Third Battle of Komárom (1849)

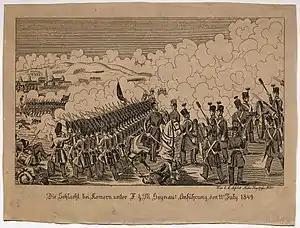
Third battle of Komárom 11 júli 1849

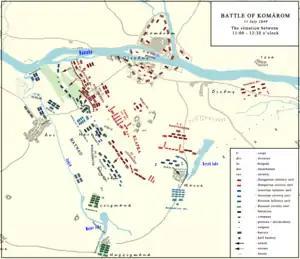
Third battle of Komárom. 11 July 1849. The situation between 11ː00 -12ː30 o'clock

In front of the Herkály farm the Pikéthy cavalry division deployed. General Pikéthy commanded the 2. (Hannover), 4. (Alexander), 9. (Nicholas) hussar regiments and two platoons of the 16. (Károlyi) hussar regiment, and 3 or 4 batteries. Klapka ordered Pikéthy that with these 28 hussar companies to attack the Austrian cavalry which he supposed to be at Herkály, and chase them over the Concó creek, breaking the enemy's battle line in two. At the same time, he had to send units to encircle from the south the Austrian I. corps which was fighting against the Hungarian II. corps attacking from the east, isolating in this way Schlik's corps from the rest of the Austrian army. In case of successfully chasing away the Austrian troops from Herkály from the battlefield towards west, Pikéthy had to return to the Concó, and wait for new orders. The hussar division deployed between the Ács forest and the Herkály grange, installed its artillery, and despite finding numerically inferior enemy troops there, did not attack, confined itself to shooting at the Austrian troops from the forest and the Herkály farm. In order to help these troops Lieutenant General Wohlgemuth, commander of the Reserve (IV.) corps, ordered the Herzinger division from his IV. corps to attack Pikéthy's batteries from left, but right when the division was preparing to attack the heights North to the Csém grange, they were attacked from the right by the III Hungarian corps led by General Leiningen.